Veterans War Memorial of Texas

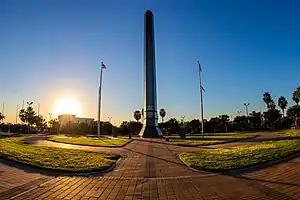
Veteran's War Memorial of Texas

The Veteran's War Memorial of Texas was established on Veteran's Day, 1990, to honor the 1.4 million Americans were killed or missing in action in all wars and conflicts of this nation. The Memorial site is located on a complex in McAllen, Texas at the intersection of 29th and Galveston Streets and is encircled by 5 war sites: World War I, World War II, Korean War, Vietnam War, The Gulf War & All Wars.